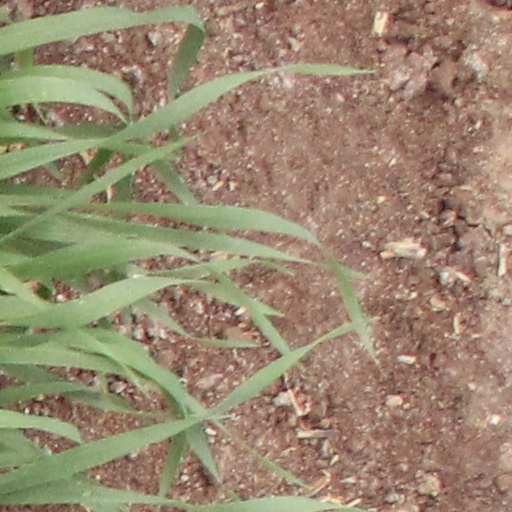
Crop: wheat